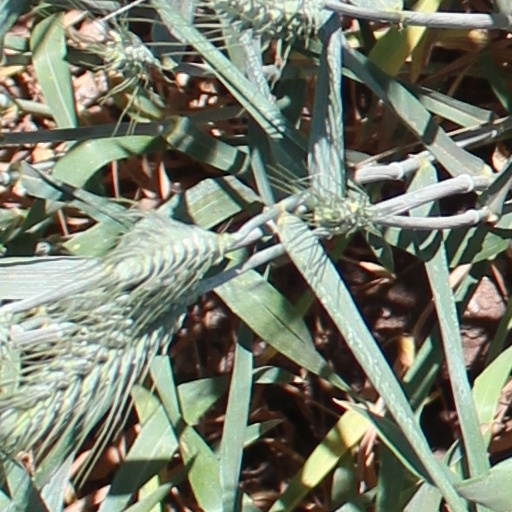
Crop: wheat